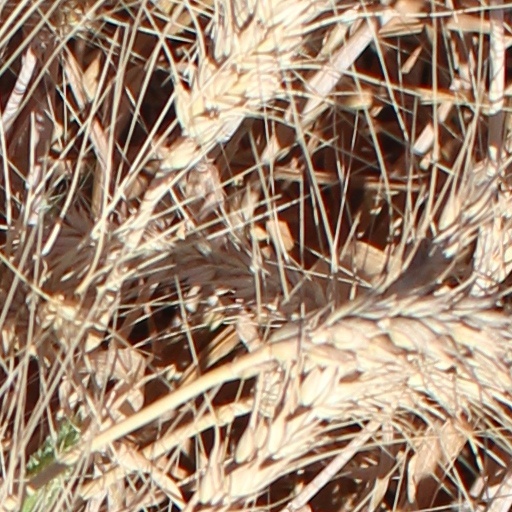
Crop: wheat